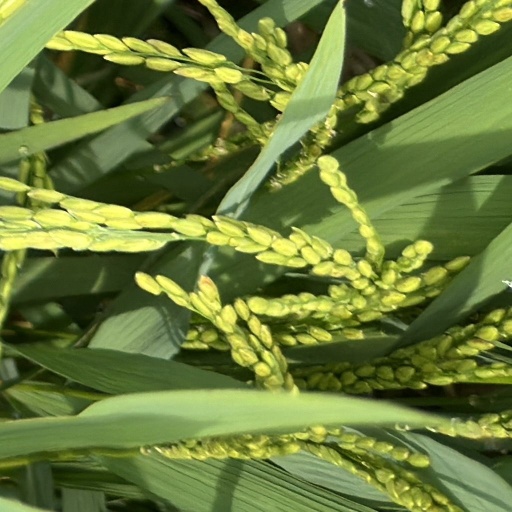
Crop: rice